Stellantis Vigo Plant

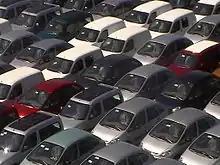
PSA Vigo Plant

The Stellantis Vigo plant ("Centro de Vigo de Stellantis") is a Spanish car manufacturing and assembly plant in Vigo, Galicia, Spain, owned by Stellantis (formerly Groupe PSA).